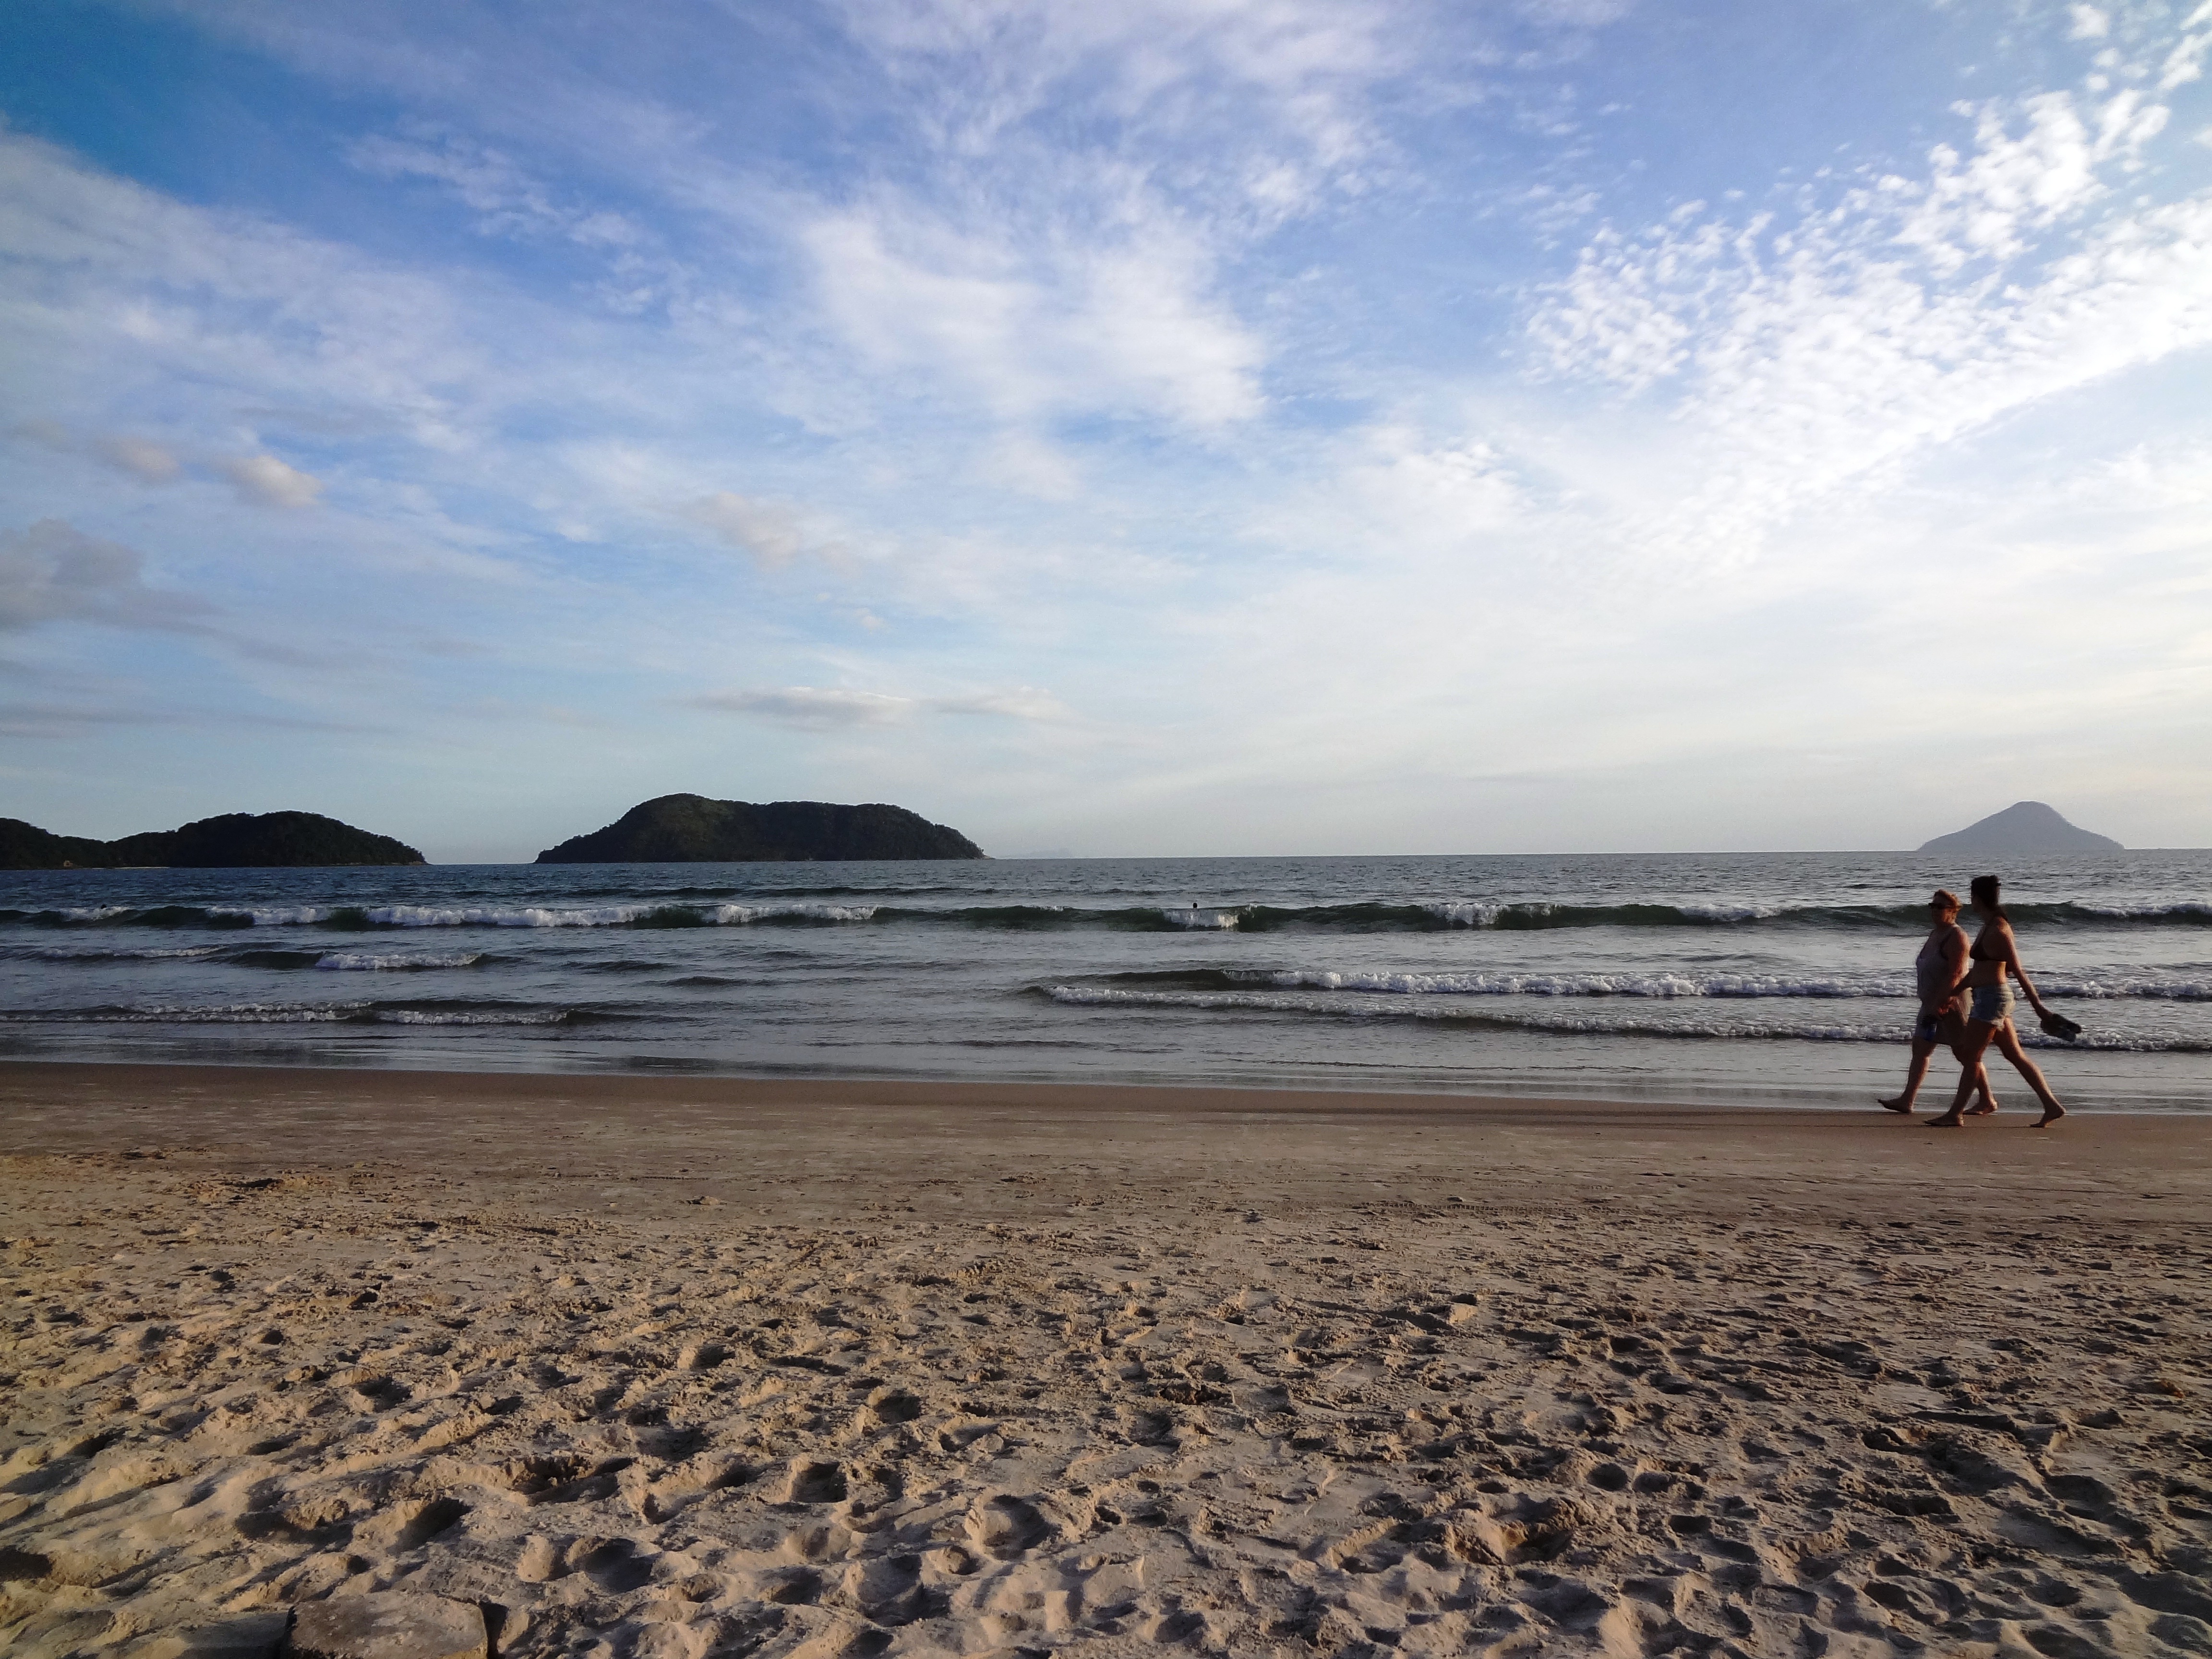
beach, sea, coast, sand, rock, ocean, horizon, cloud, sky, shore, wave, summer, vacation, walk, bay, exercise, heat, material, body of water, holidays, cape, beira mar, mudflat, wind wave